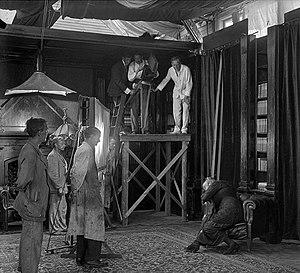
Henrik Jaenzon, né le 1ᵉʳ octobre 1886 à Göteborg et mort le 27 avril 1954 à Stockholm, est un directeur de la photographie suédois.